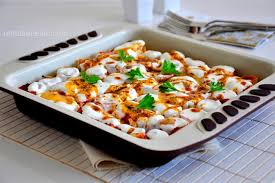
Yemek: manti